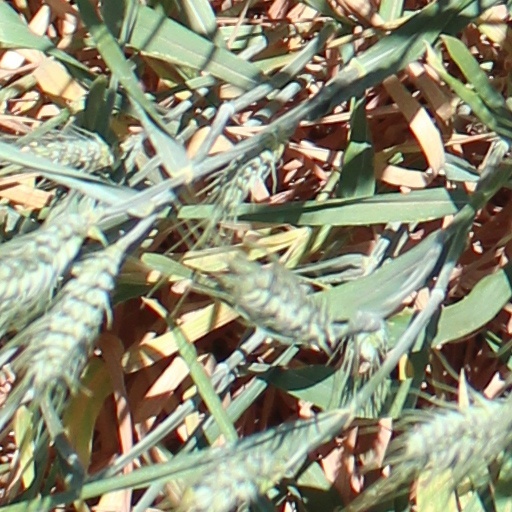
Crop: wheat